Audley, Staffordshire

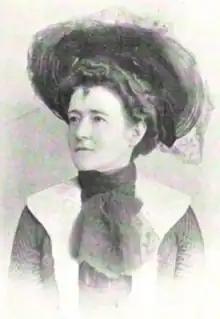
Jeanie Gwynne Bettany, 1904

In 1931 the parish had a population of 13,621. On 1 April 1932 the parish was abolished to form Audley Rural and Talke, parts also went to Madeley and Newcastle-under-Lyme.